Holocene extinction

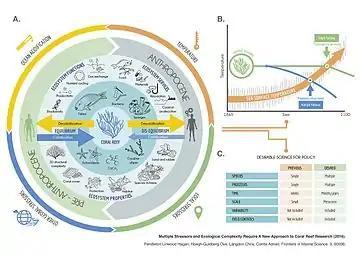
A diagram showing the ecological processes of coral reefs before and during the Anthropocene

The abundance of species extinctions considered anthropogenic, or due to human activity, has sometimes (especially when referring to hypothesized future events) been collectively called the "Anthropocene extinction". "Anthropocene" is a term introduced in 2000. Some now postulate that a new geological epoch has begun, with the most abrupt and widespread extinction of species since the Cretaceous–Paleogene extinction event 66 million years ago.